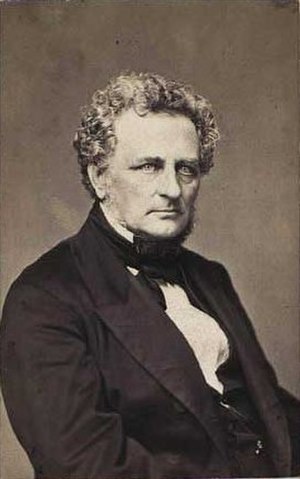
Orla Lehmann / Amtmand og landstingsmand
Orla Lehmann